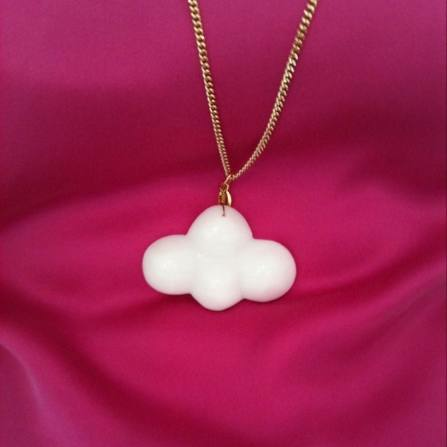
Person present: No